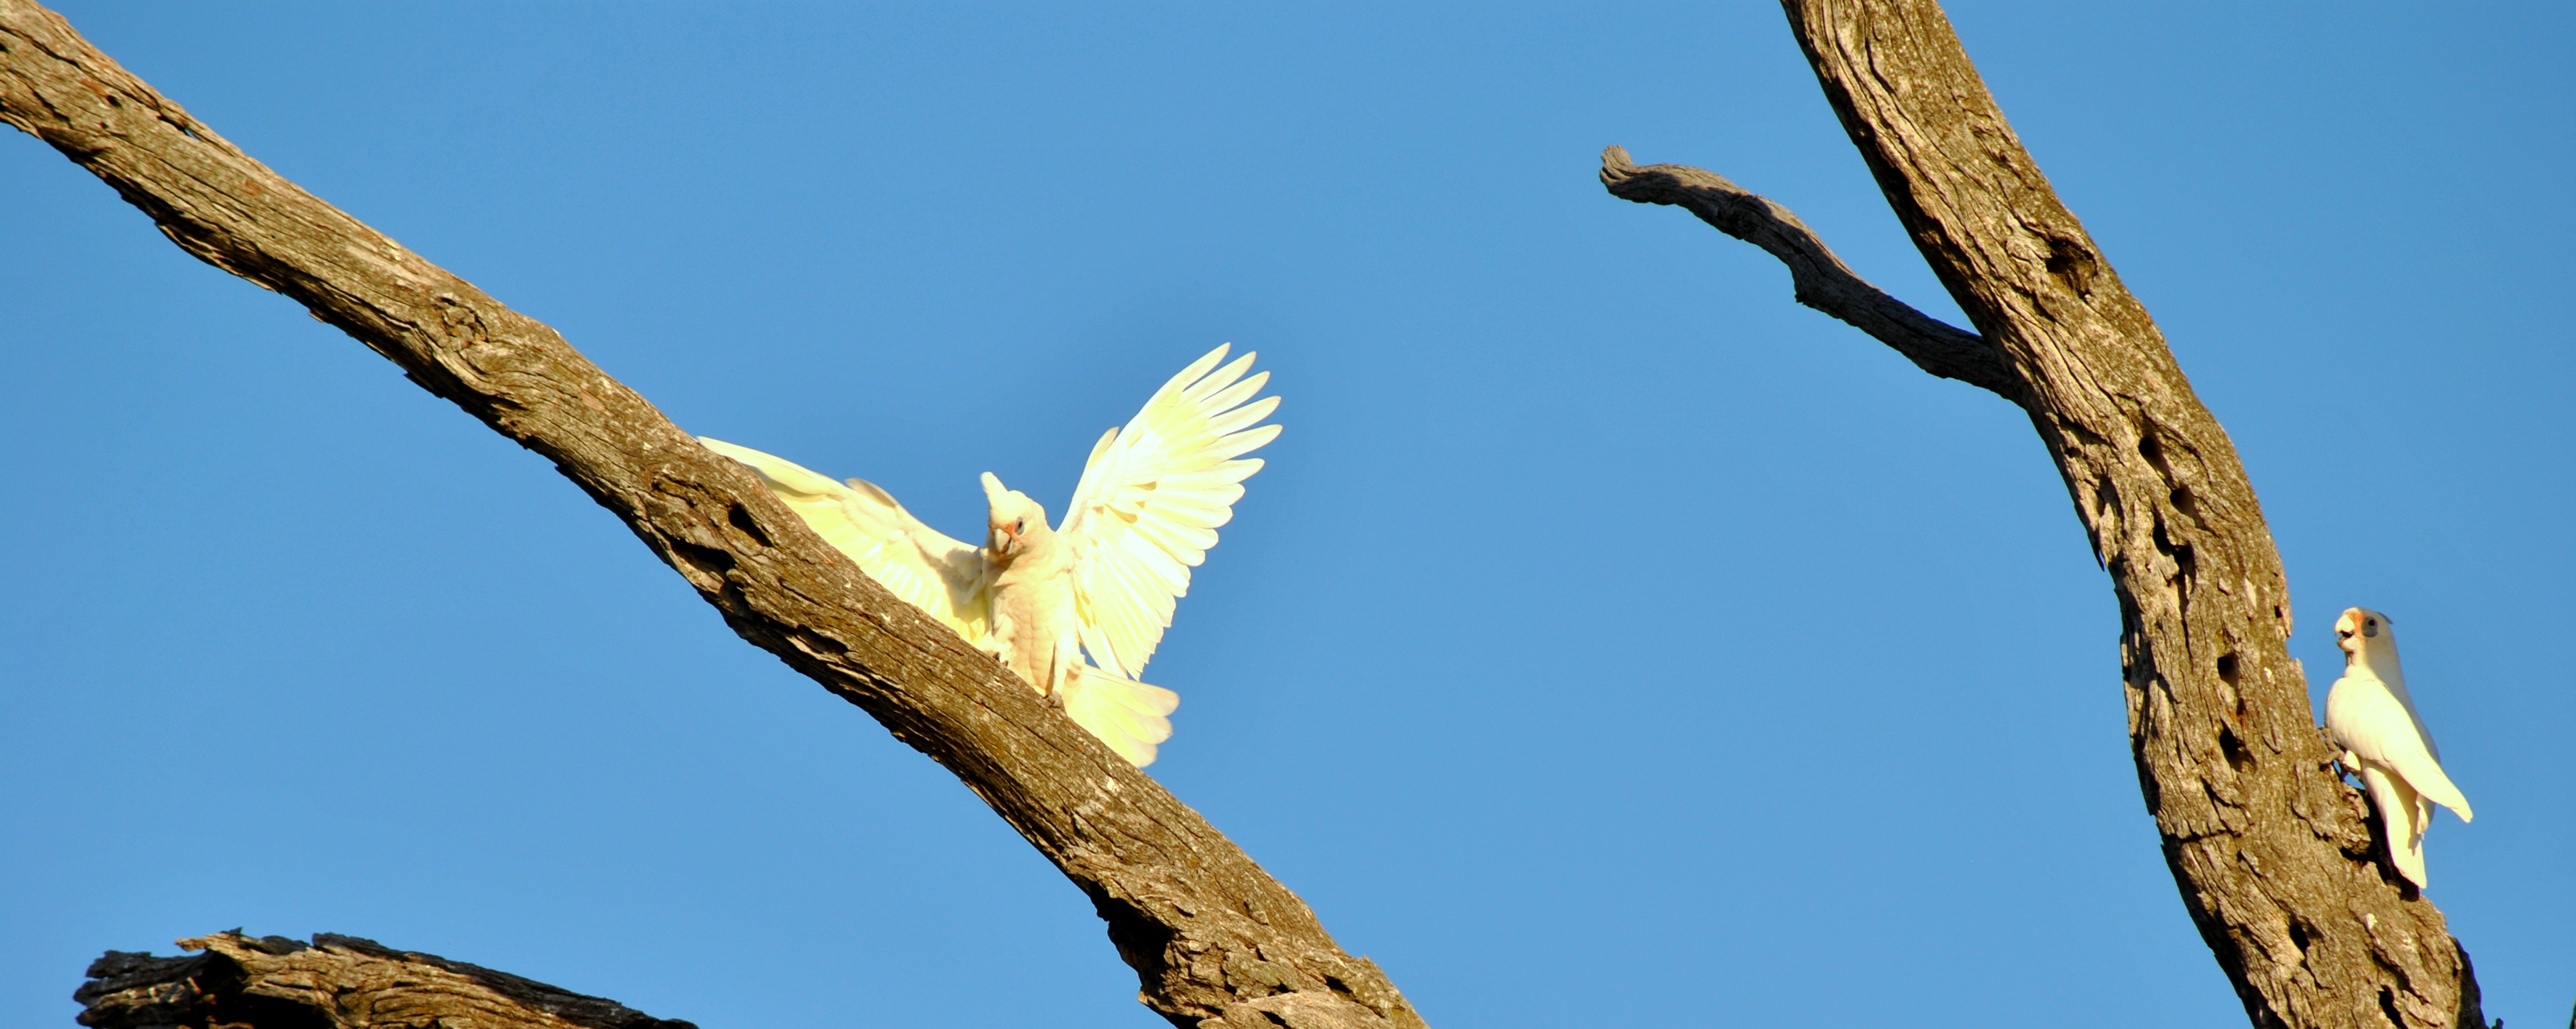
tree, nature, branch, bird, plant, sky, leaf, flower, animal, flying, wildlife, spring, blue, flora, fauna, woody plant, perching bird